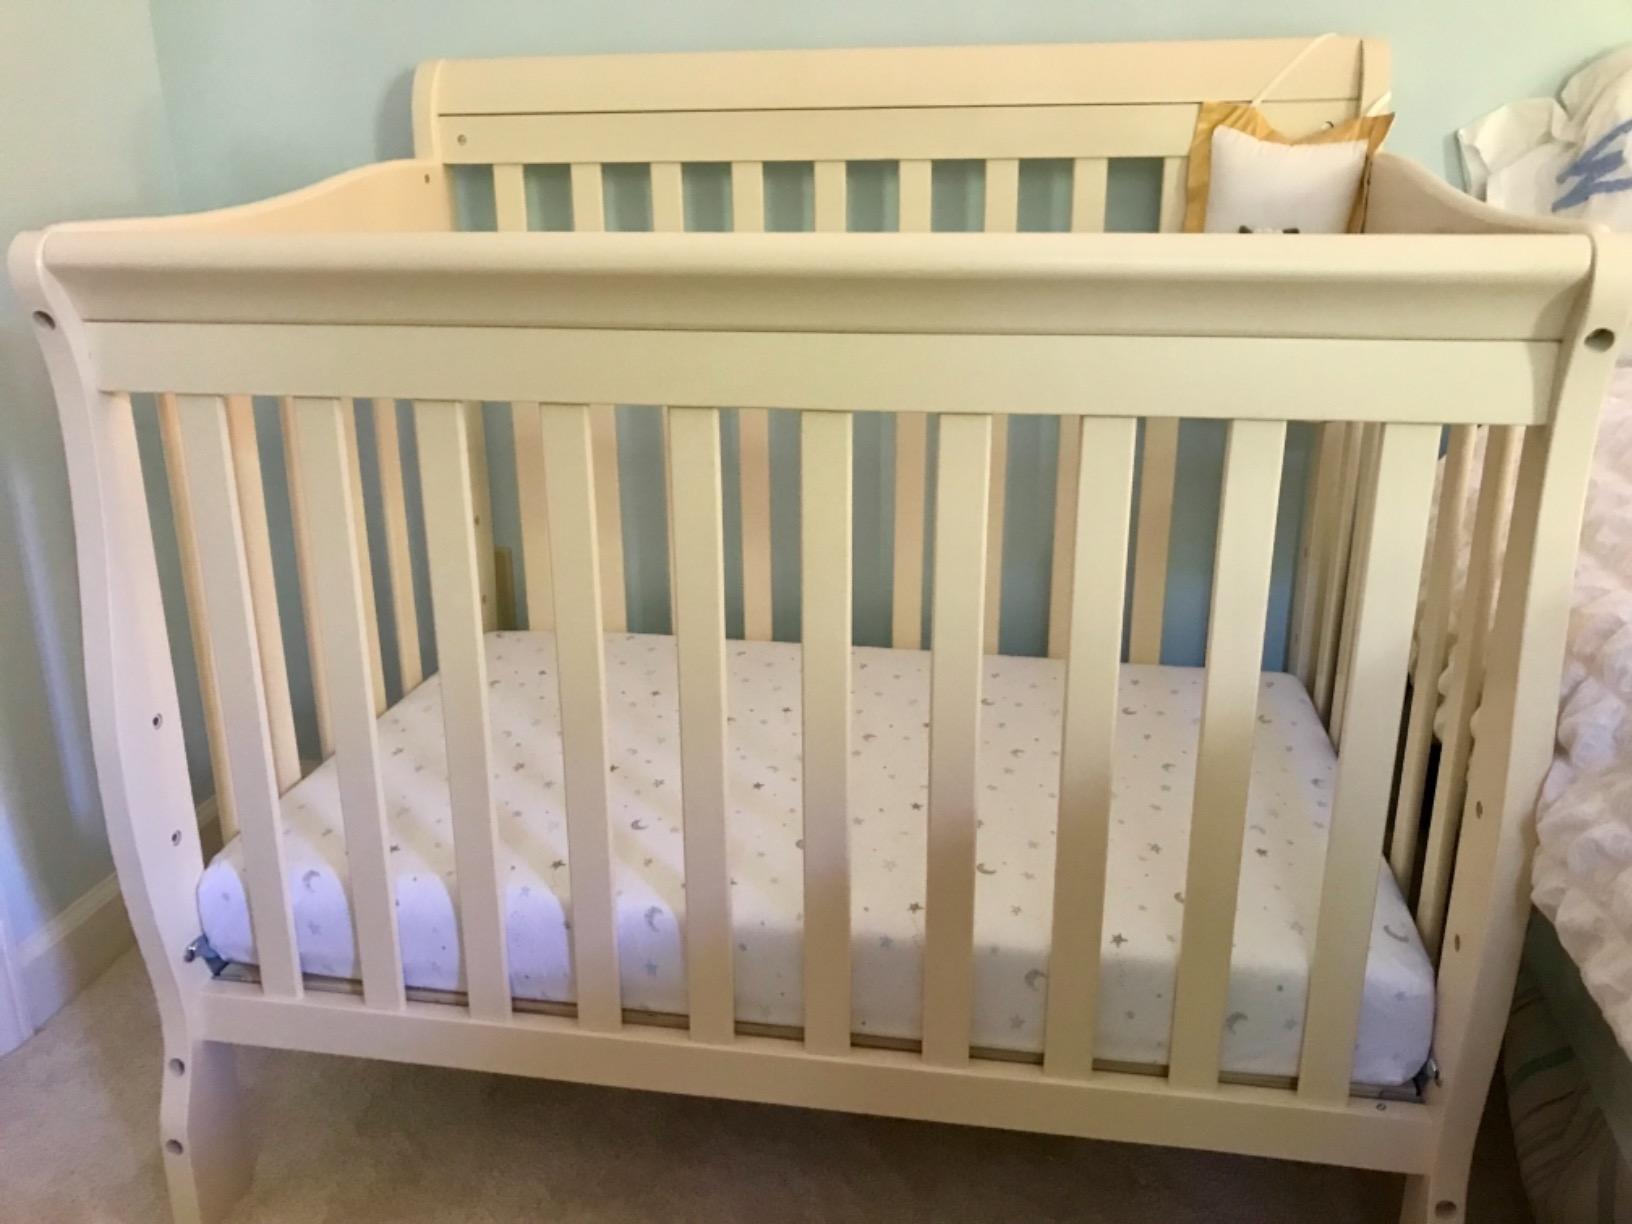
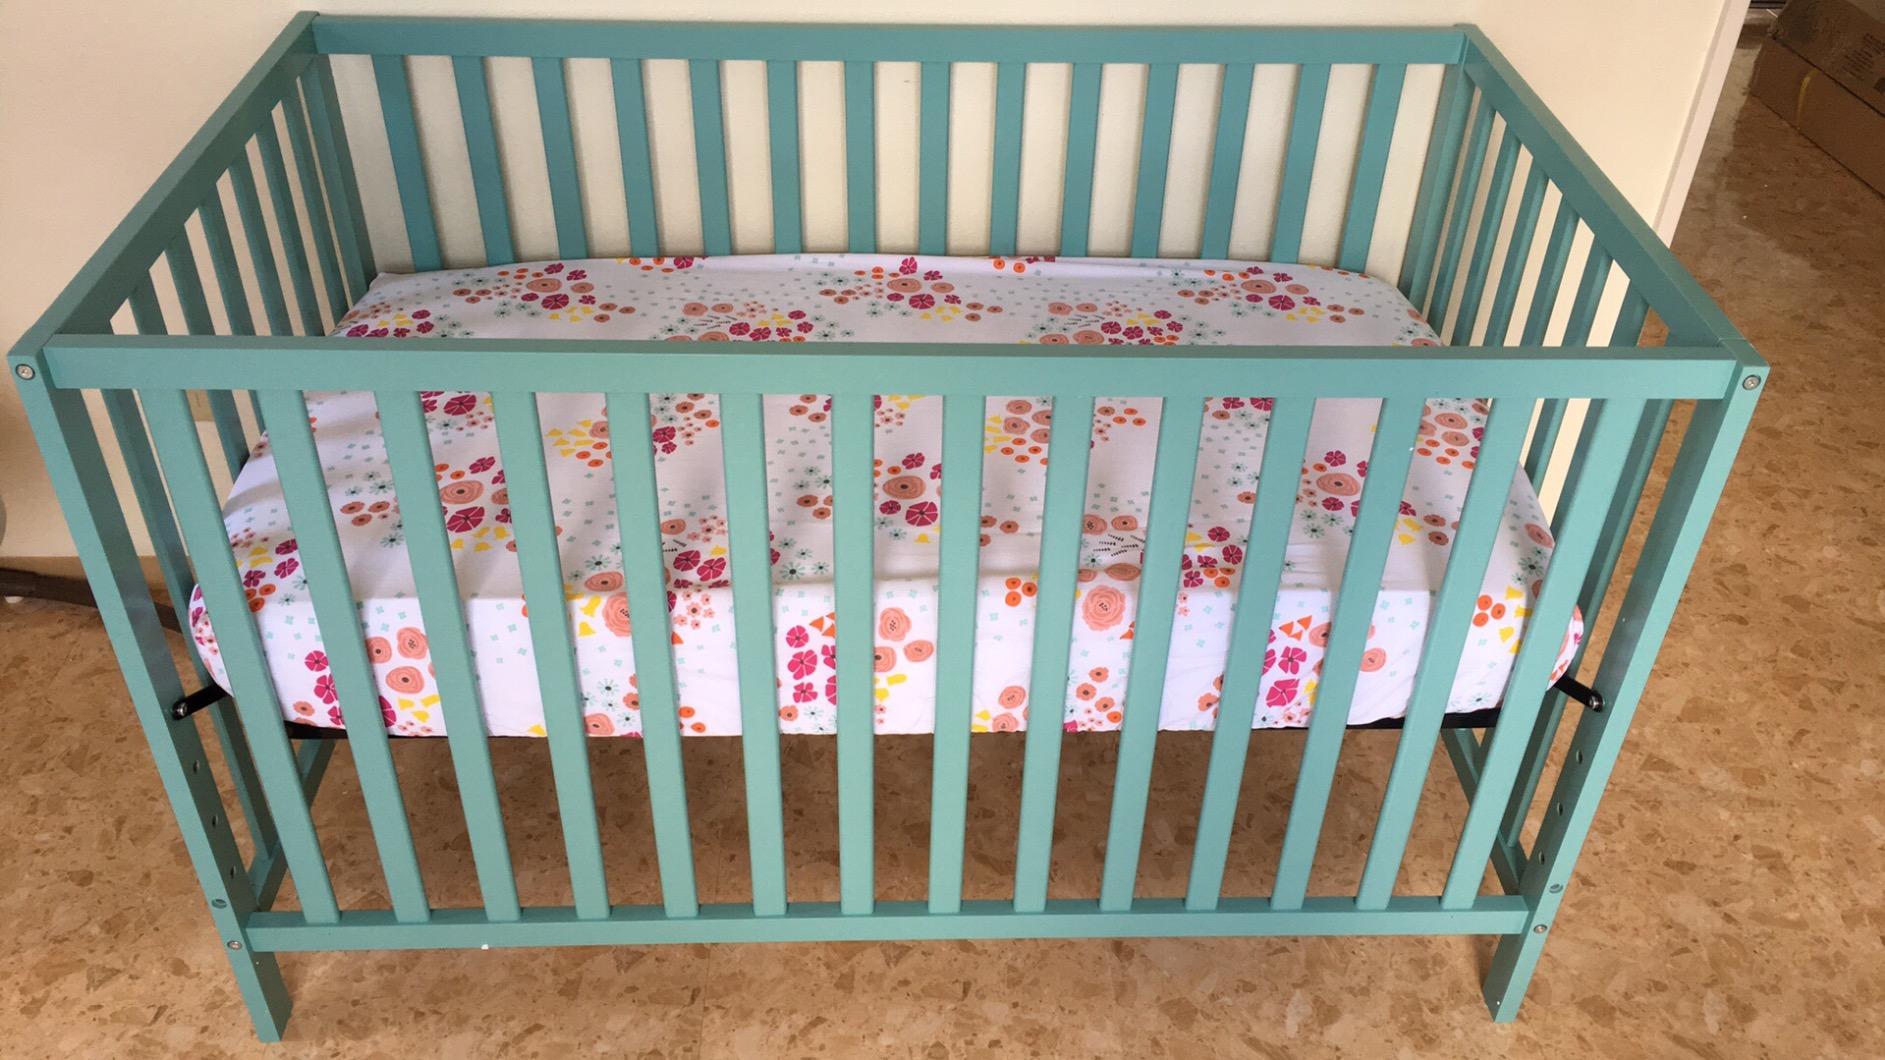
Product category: products_crib
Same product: no